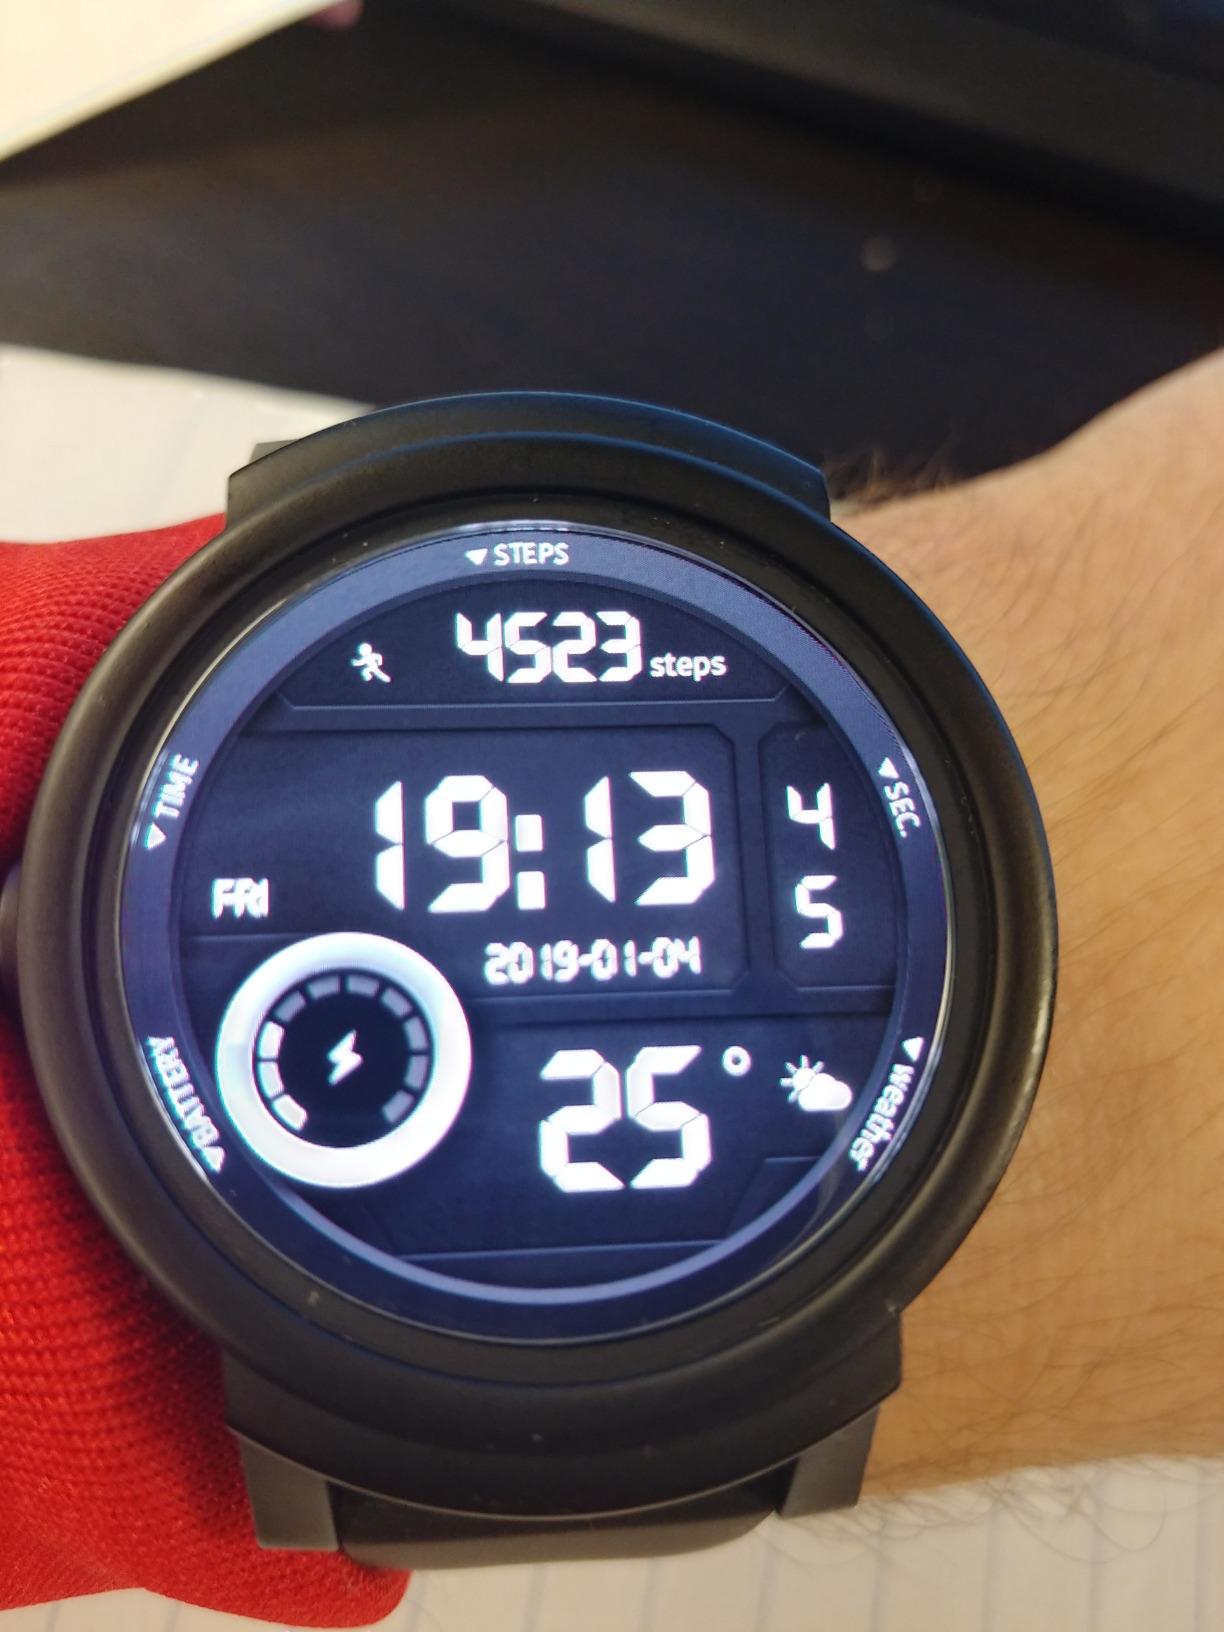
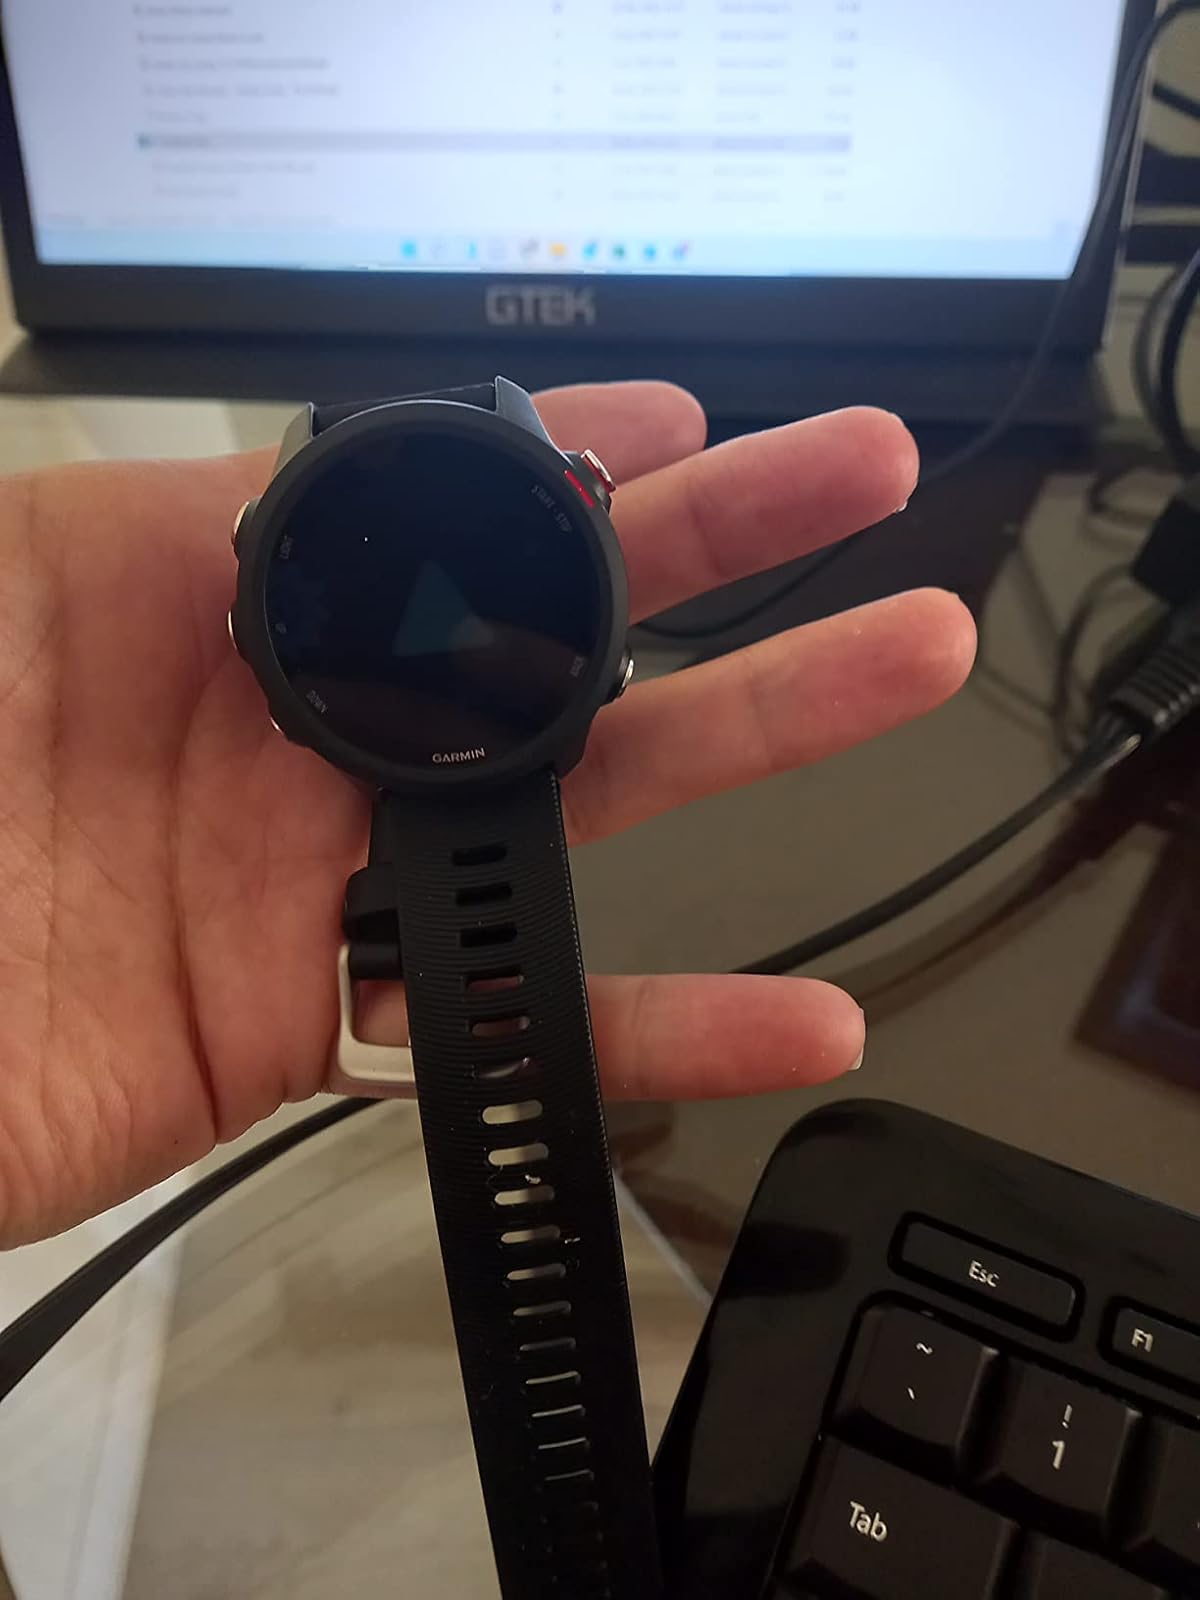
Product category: smartwatch
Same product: no